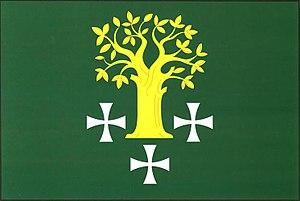
Bukovník est une commune du district de Klatovy, dans la région de Plzeň, en République tchèque. Sa population s'élevait à 71 habitants en 2017.